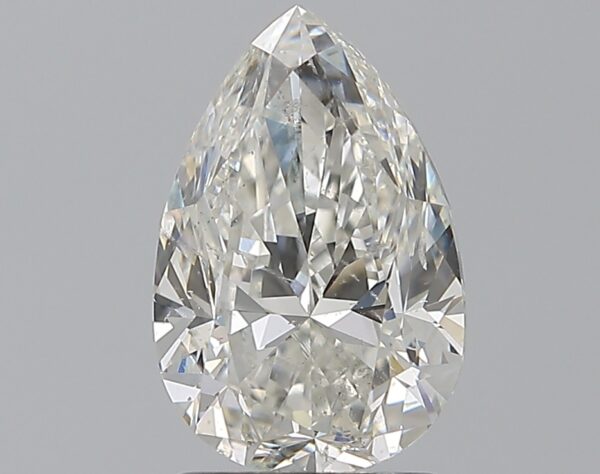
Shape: pear
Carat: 2
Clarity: SI1
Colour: I
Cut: FG
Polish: EX
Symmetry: EX
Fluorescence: N
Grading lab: GIA
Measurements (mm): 9.93 x 6.56 x 4.43